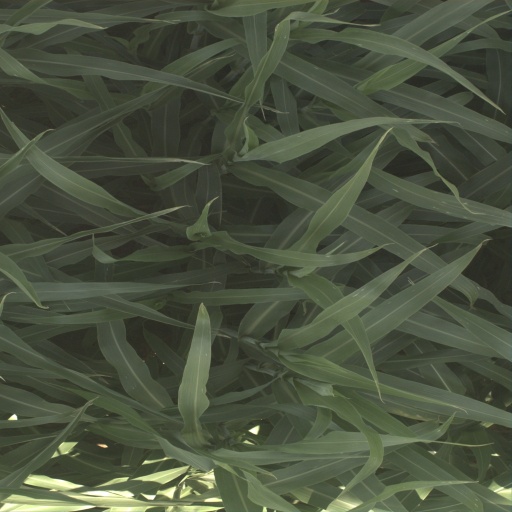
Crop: sorghum